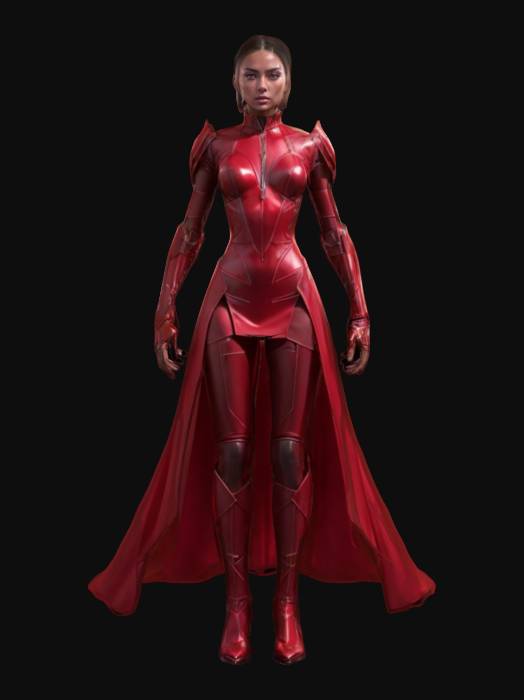
미적 점수 (1~10점): 8